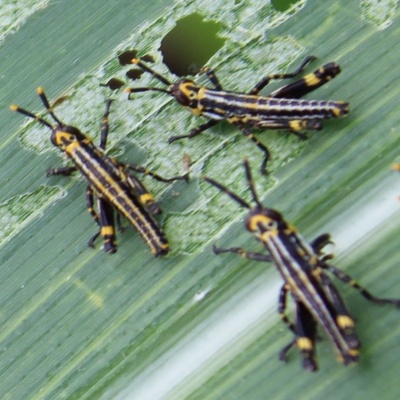
Crop: Maize
Condition: grasshoper